Chevalier de Beauregard

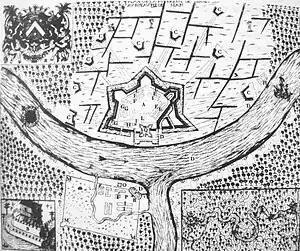
The Chevalier de Beauregard was briefly commander of the French fortress of Bangkok, after Claude de Forbin returned to France.

De Beauregard went to Siam in 1685, with the embassy of Chevalier de Chaumont. He was transferred to the garrison of Bangkok, under the command of Chevalier Claude de Forbin.